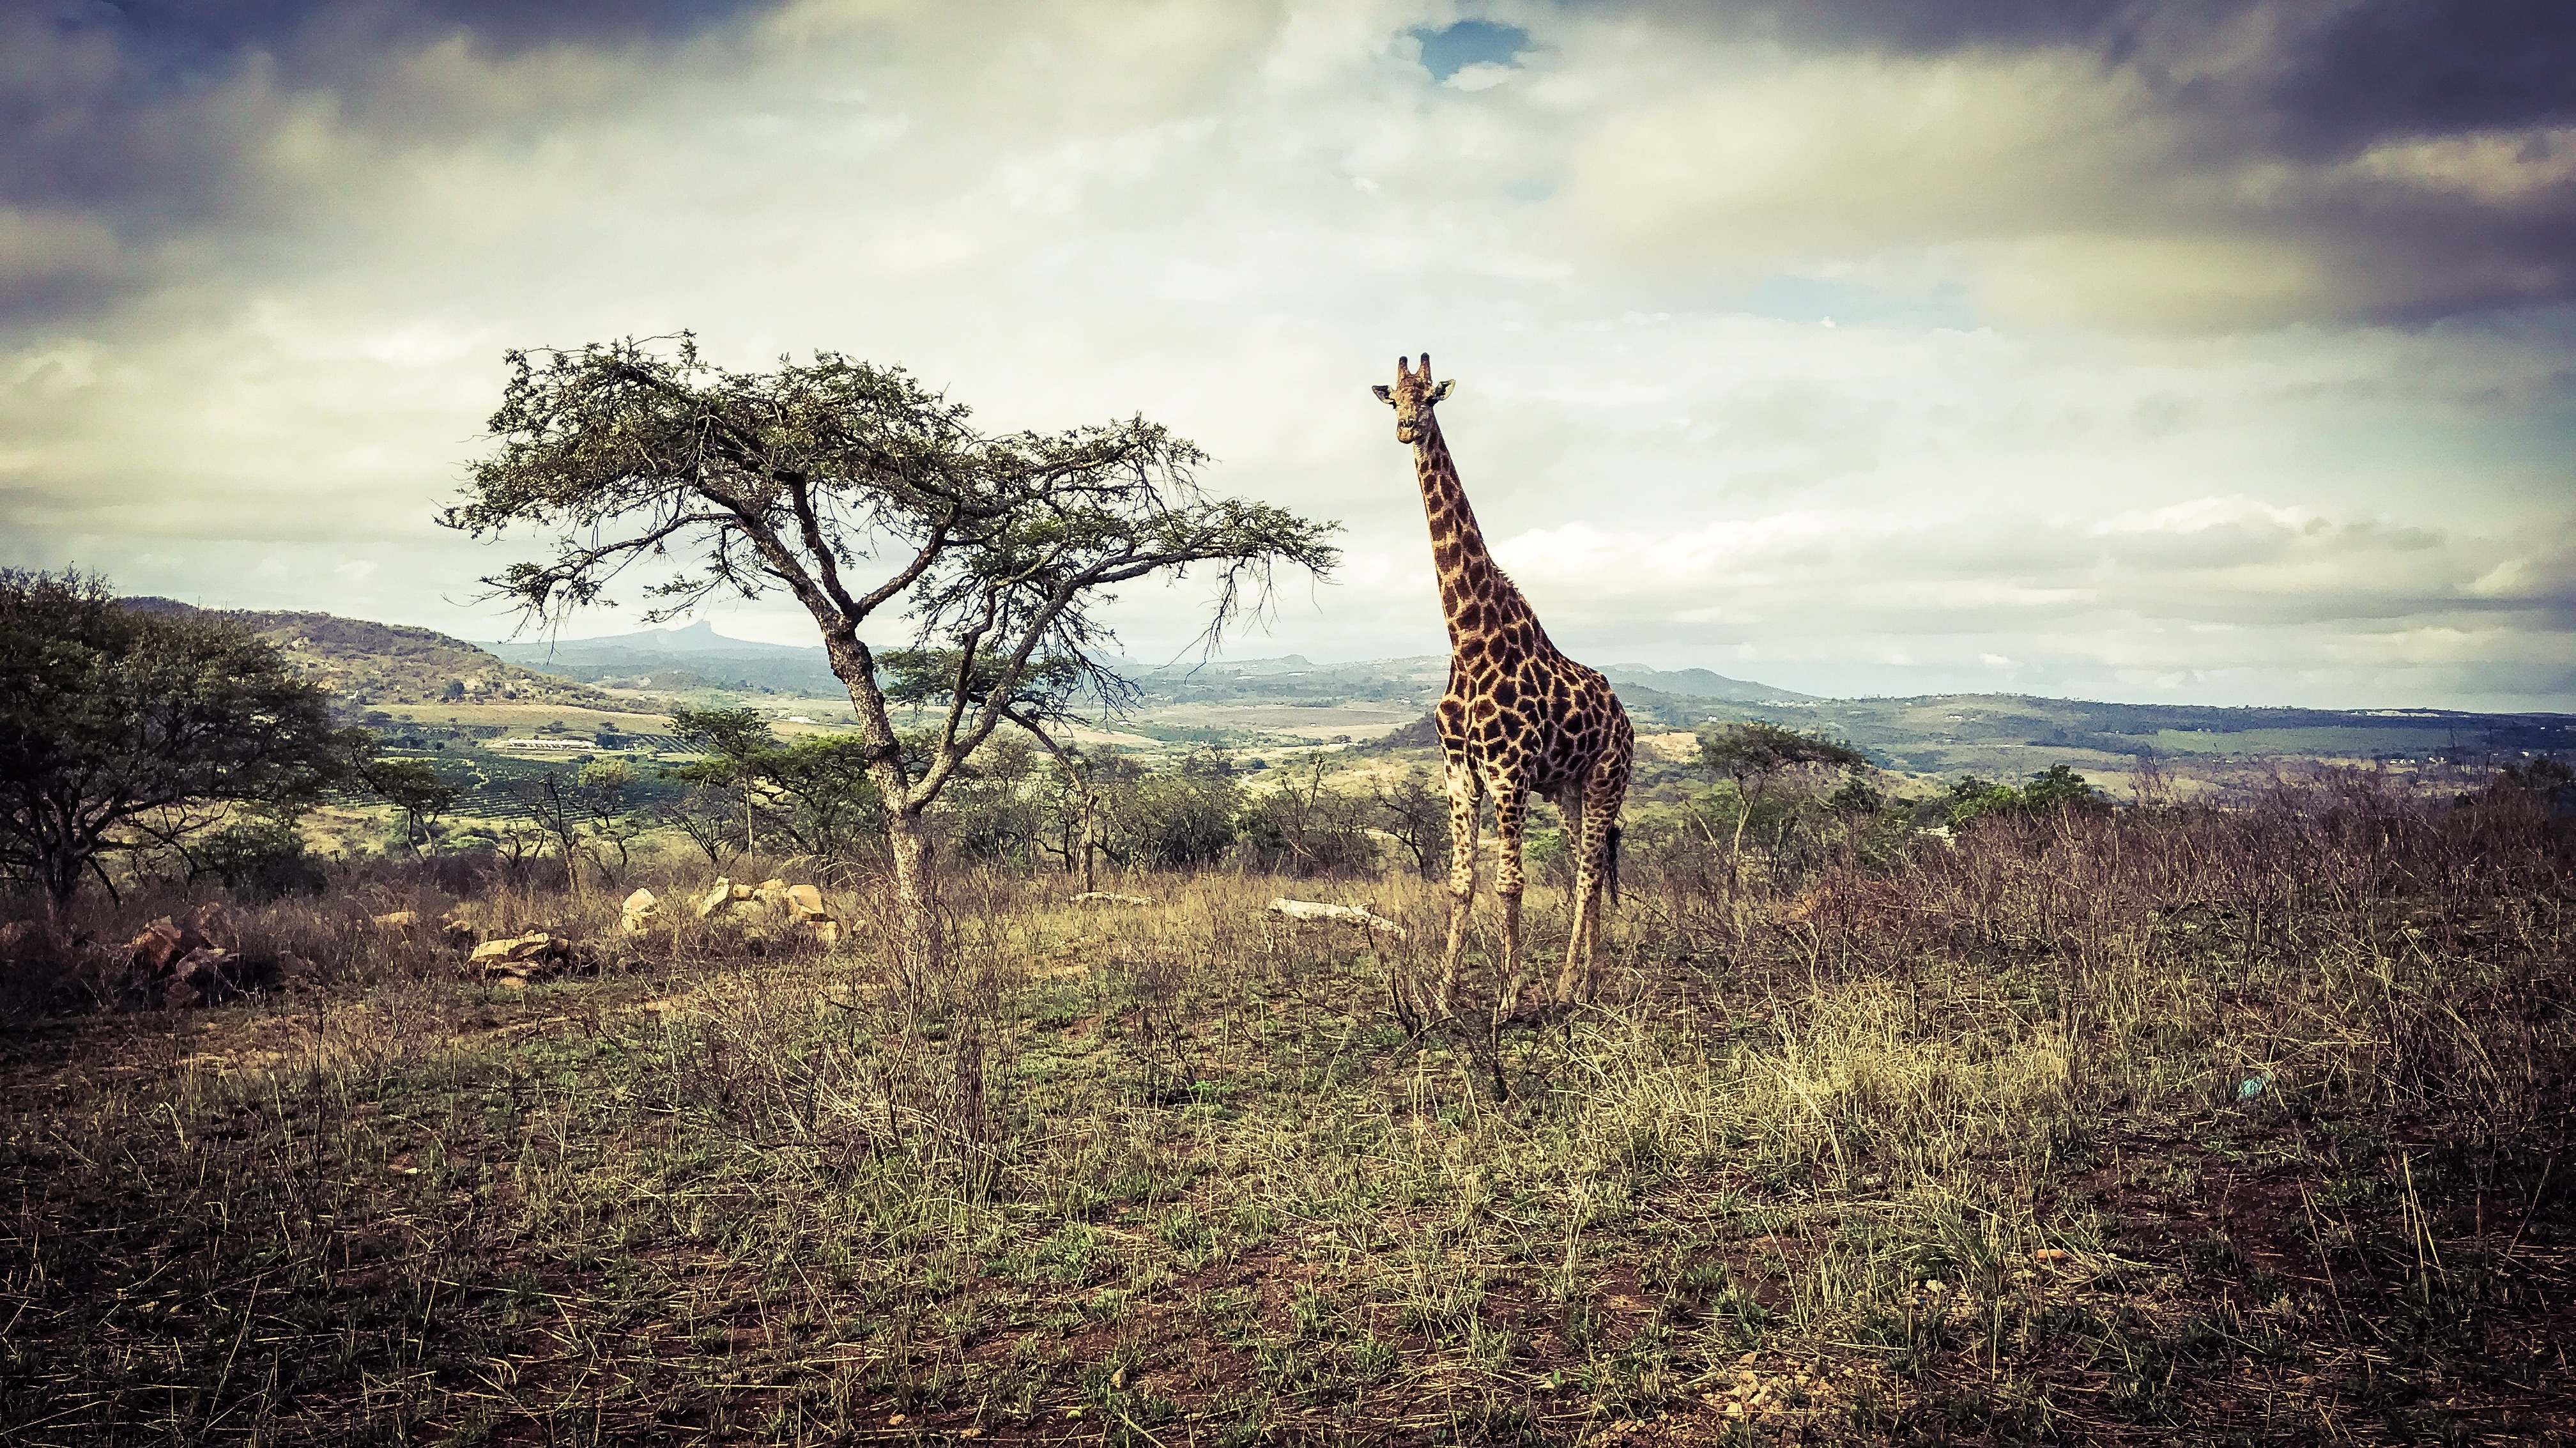
tree, nature, wilderness, prairie, adventure, wildlife, fauna, savanna, plain, giraffe, grassland, habitat, safari, ecosystem, giraffidae, natural environment